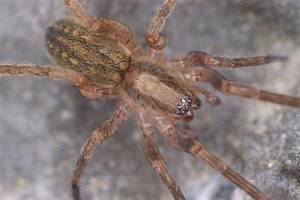
Label: spider